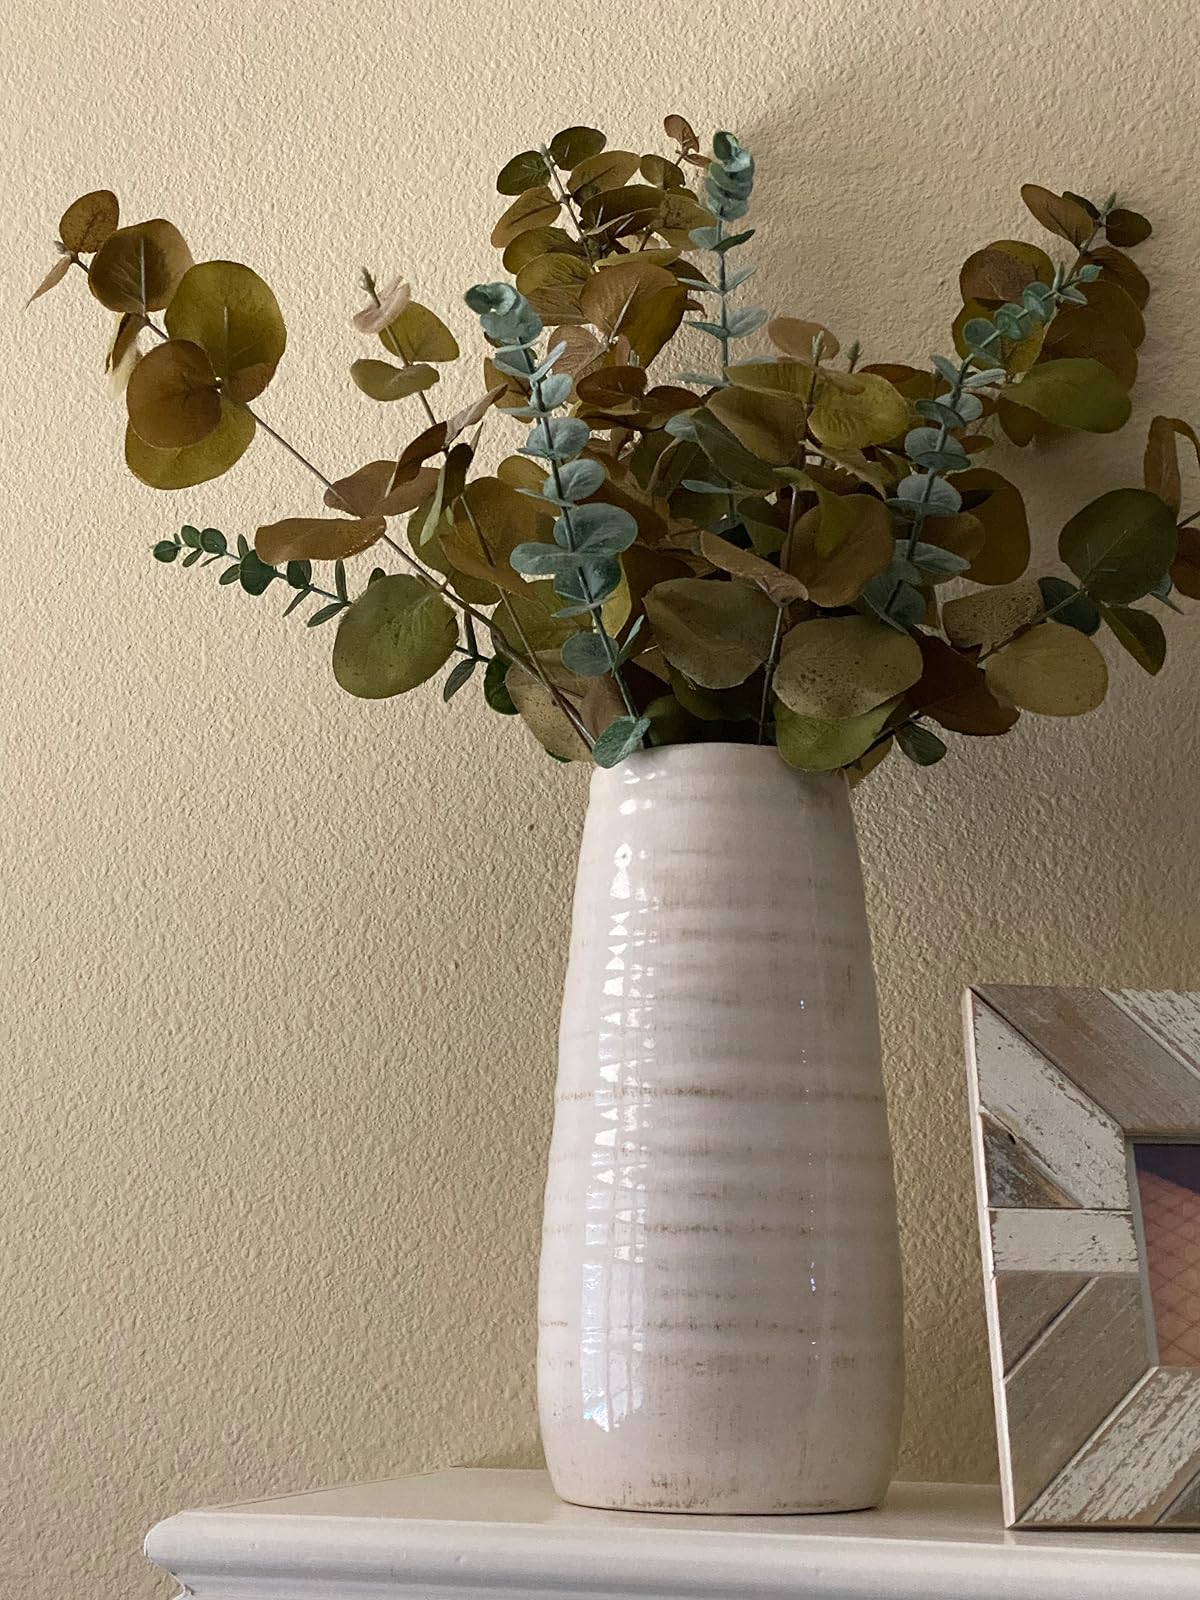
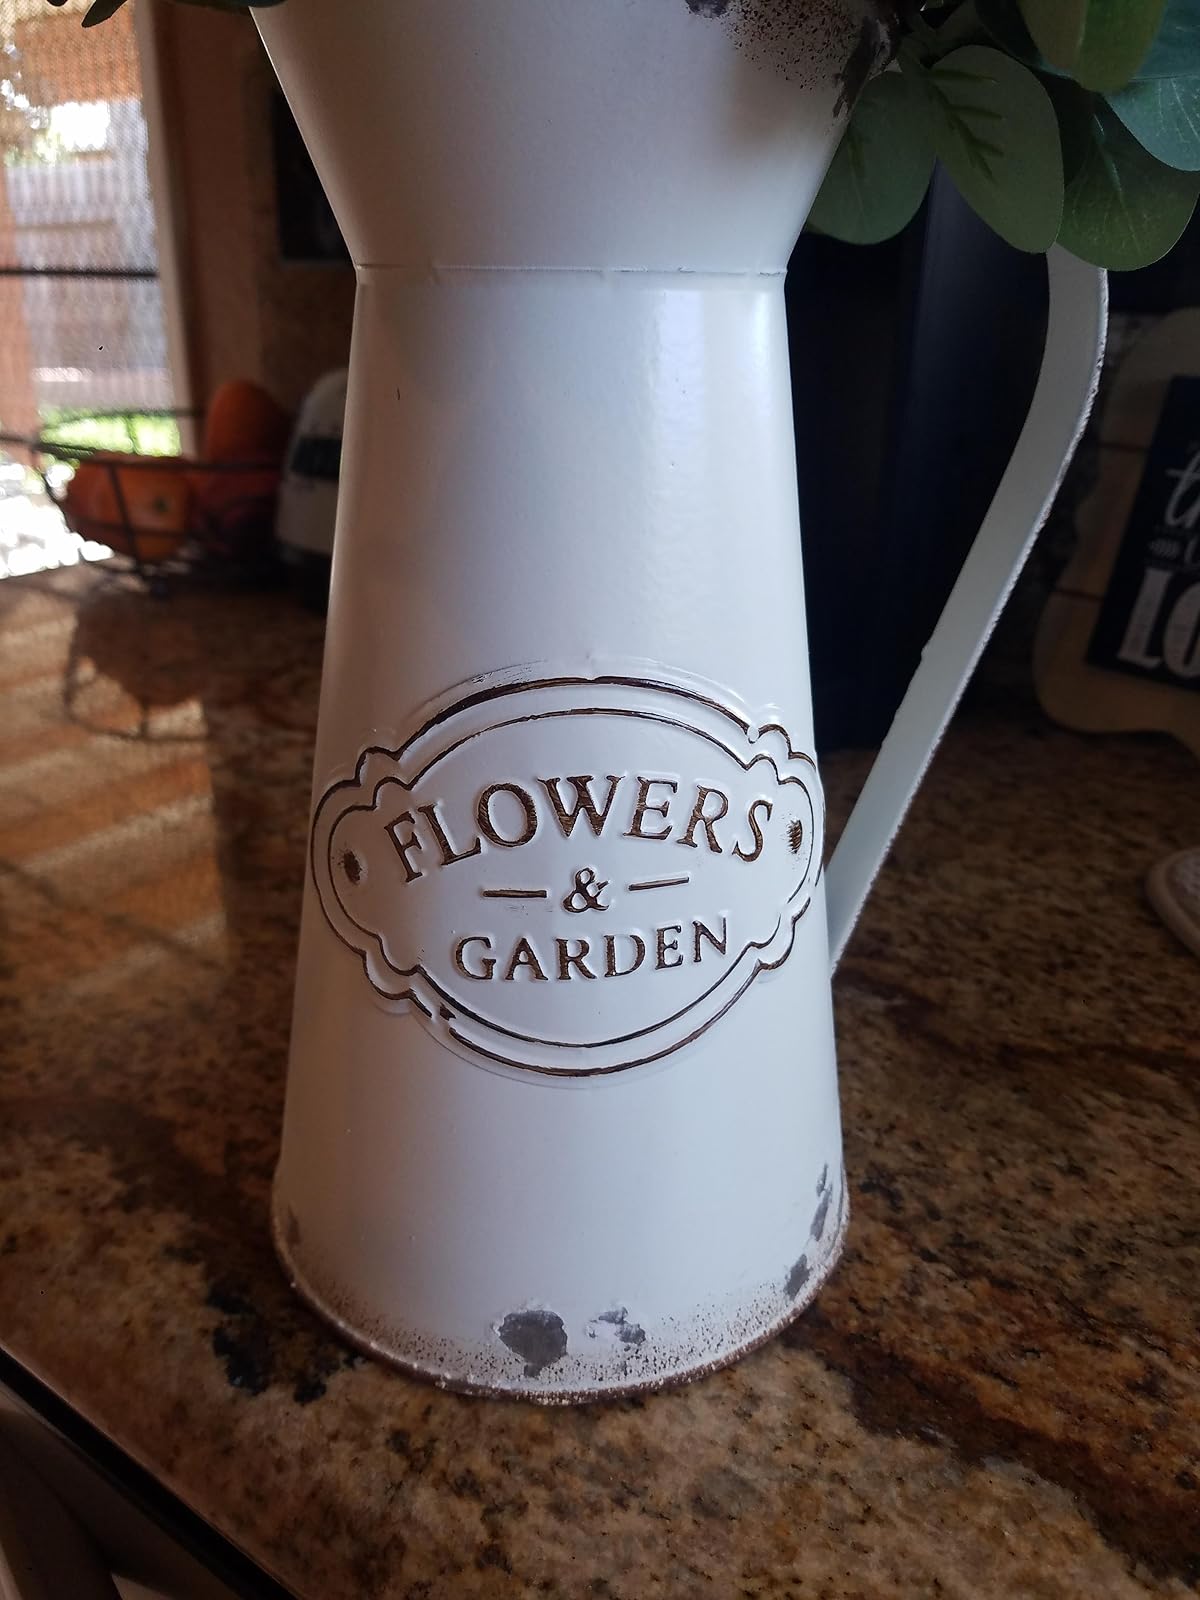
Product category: vase
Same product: no